Mishpatim

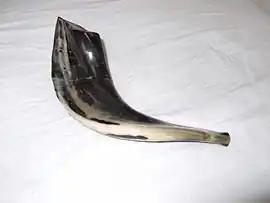
A Shofar

Rabbi Joshua son of Korchah taught that Moses stayed on Mount Sinai 40 days and 40 nights, reading the Written Law by day, and studying the Oral Law by night. After those 40 days, on the 17th of Tammuz, Moses took the Tablets of the Law, descended into the camp, broke the Tablets in pieces, and killed the Israelite sinners. Moses then spent 40 days in the camp, until he had burned the Golden Calf, ground it into powder like the dust of the earth, destroyed the idol worship from among the Israelites, and put every tribe in its place. And on the New Moon ("Rosh Chodesh") of Elul (the month before Rosh Hashanah), God told Moses in Exodus 24:12: "Come up to Me on the mount," and let them sound the shofar throughout the camp, for, behold, Moses has ascended the mount, so that they do not go astray again after the worship of idols. God was exalted with that shofar, as Psalm 47:5 says, "God is exalted with a shout, the Lord with the sound of a trumpet." Therefore, the Sages instituted that the shofar should be sounded on the New Moon of Elul every year.